Methylglyoxal synthase

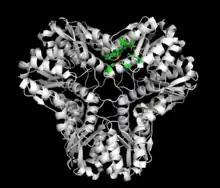
Crystal structure (PDB ID: 1EGH) of methylglyoxal synthase homohexamer with residues of one active site highlighted. Three active sites exists within the three major grooves. Image generated with PyMOL.

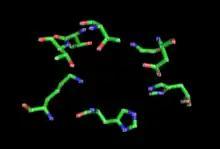
Active site residues of methylglyoxal synthase (Lys23, Thr45, Thr48, Gly66, His19, His98, Asp71). Image generated from crystal structure (PDB ID: 1EGH) with PyMOL.

As of late 2007, 7 structures have been solved for this class of enzymes, with PDB accession codes , , , , , , and .